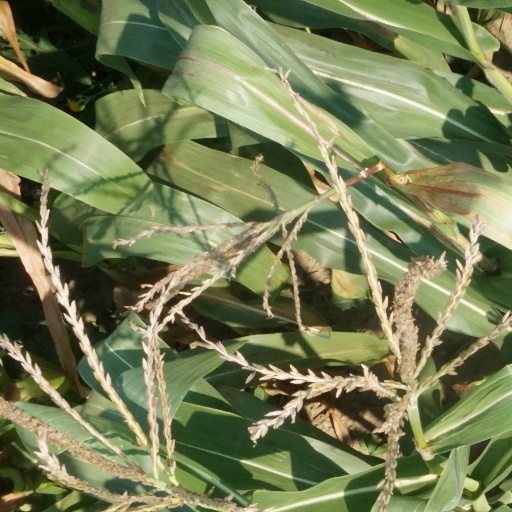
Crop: maize; corn